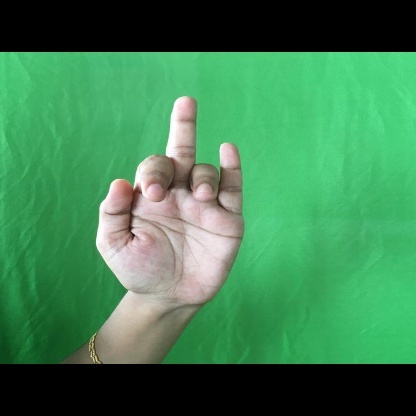
Mudra: Shukatundam